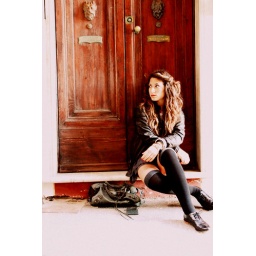
taken by rock girl